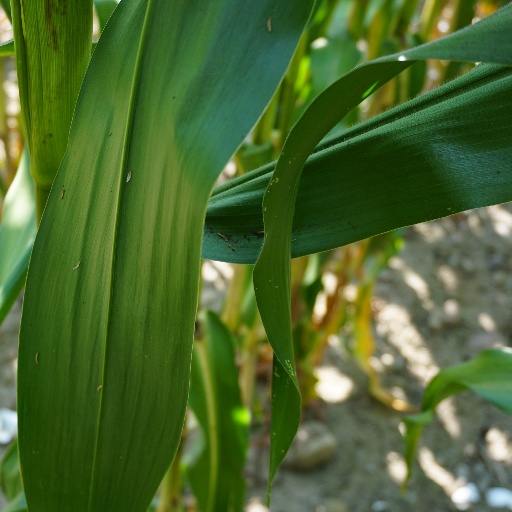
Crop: maize; corn